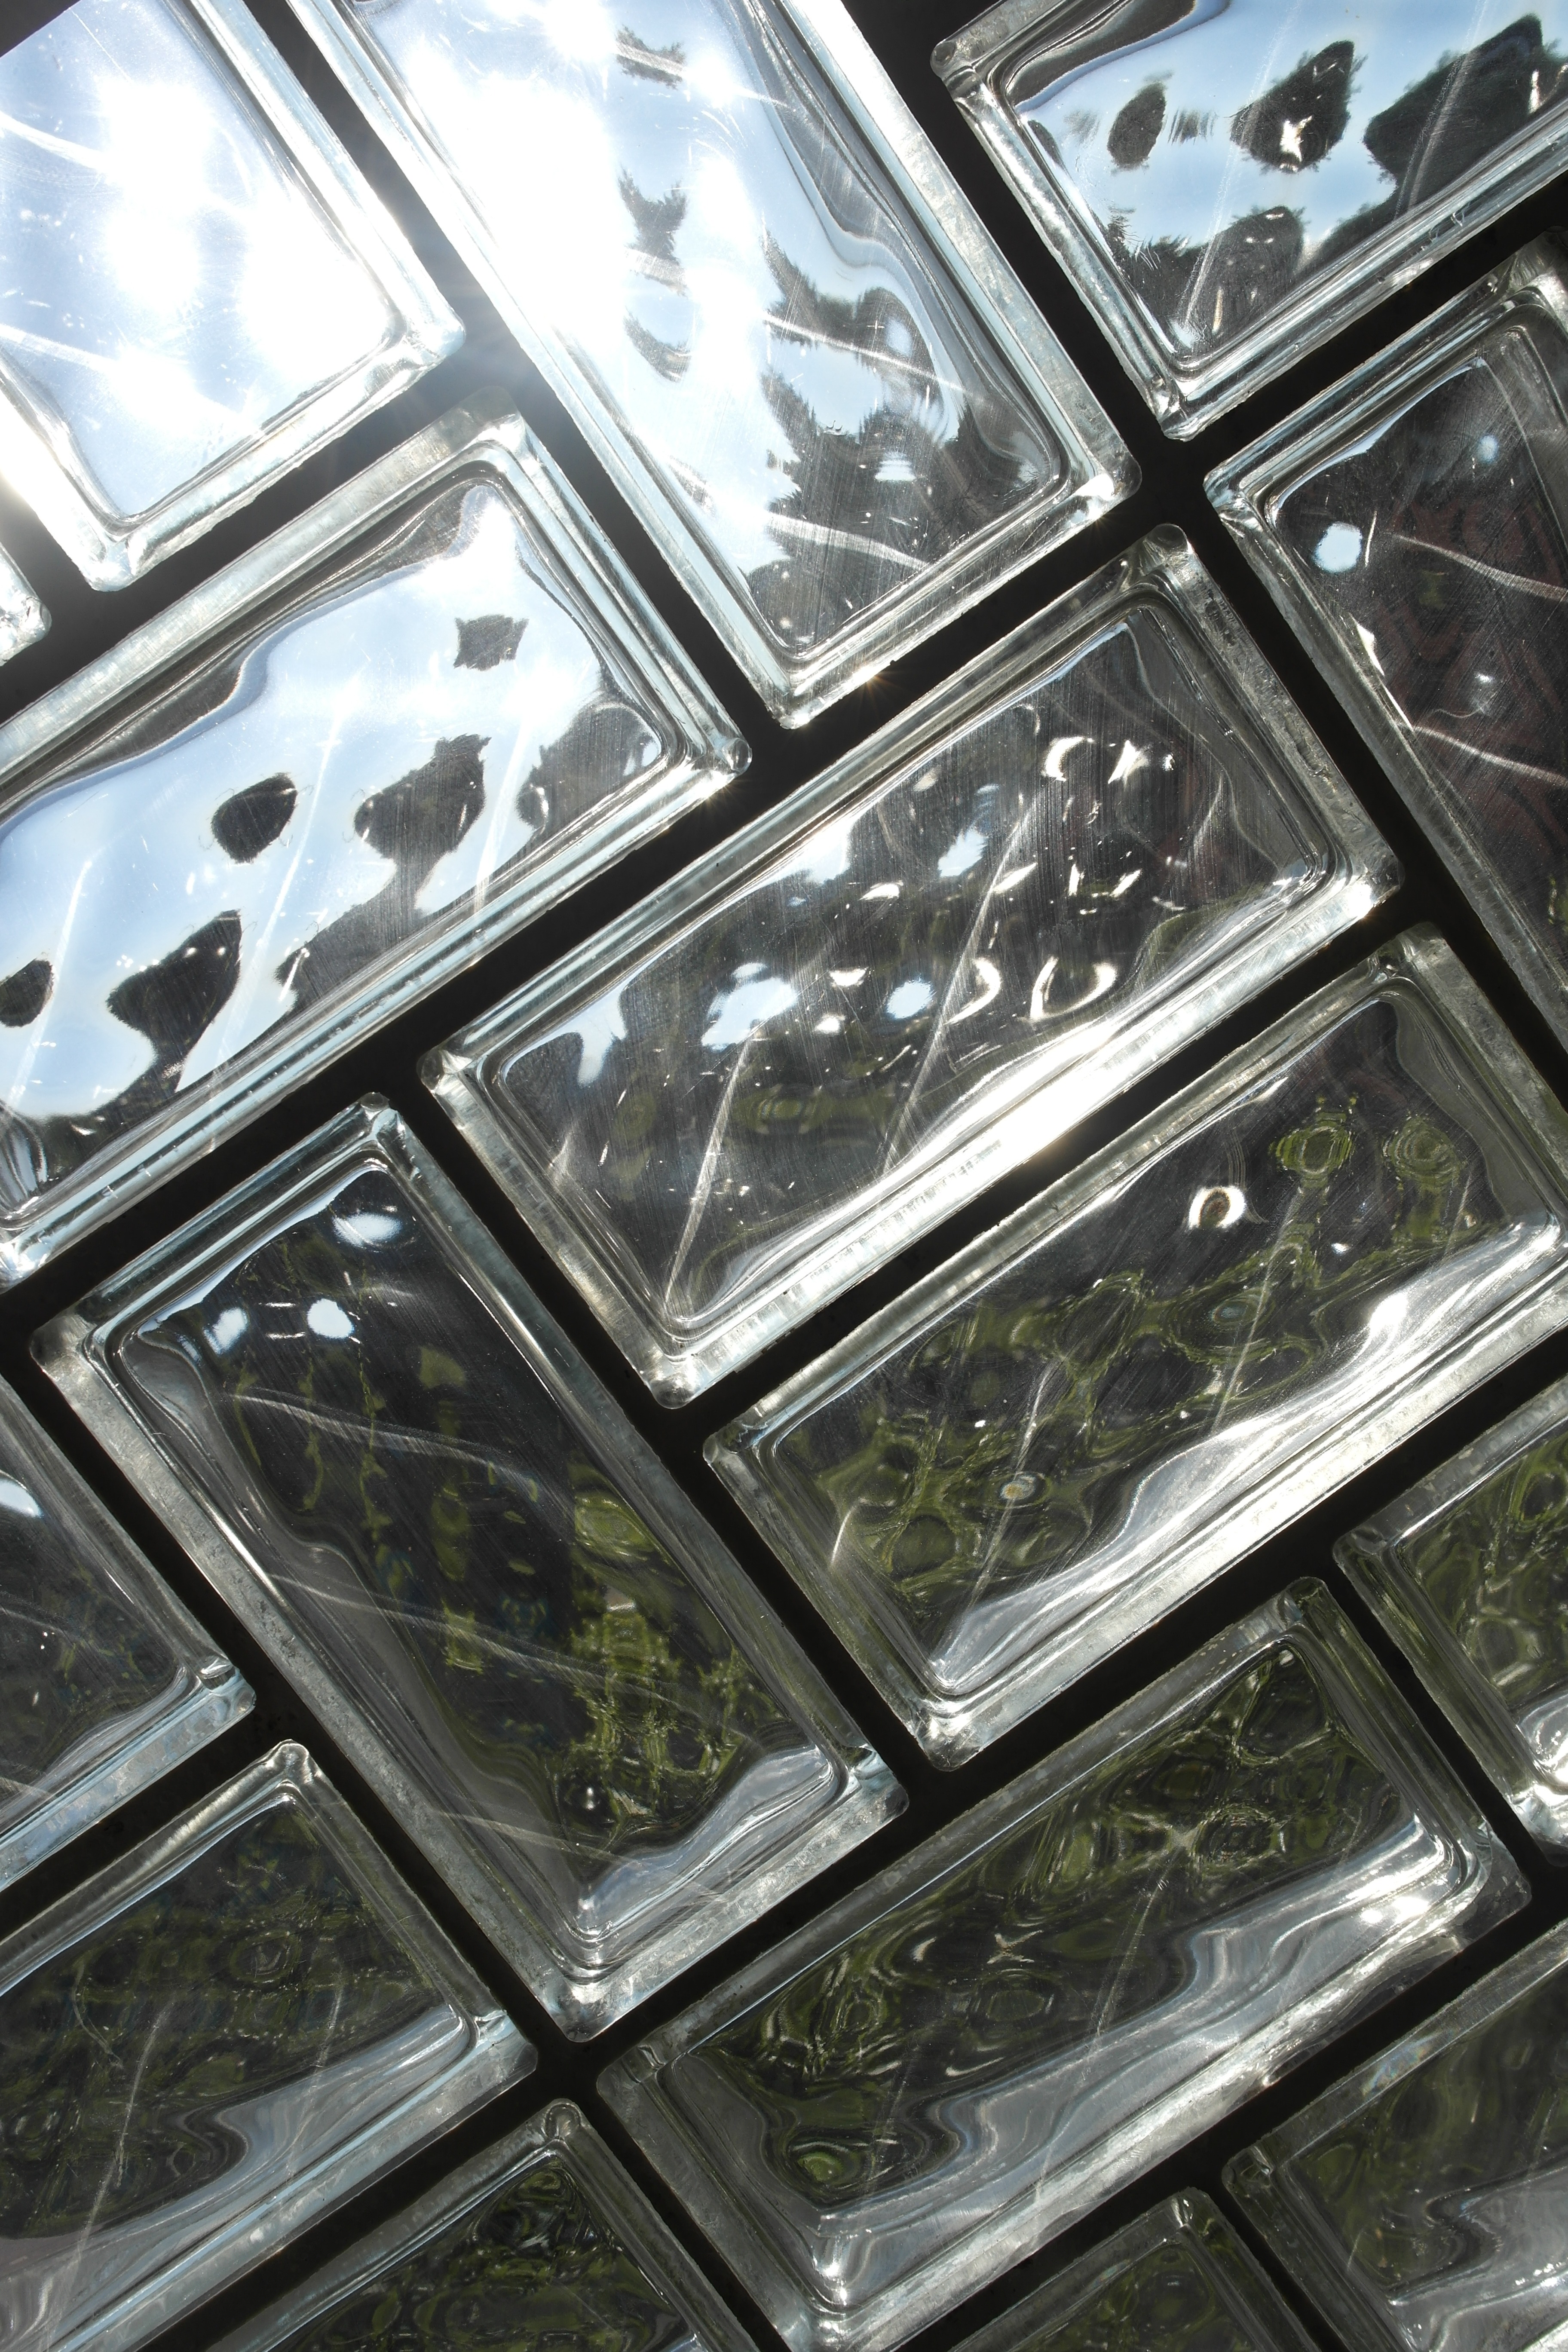
sun, wheel, window, glass, reflection, space, metal, material, tiles, rays, automotive exterior